Howard Eskin

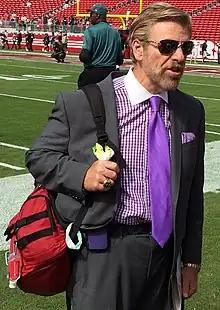
Eskin in 2014

While at KYW-TV, Eskin broke the story of Eagles owner Leonard Tose having personal financial trouble and therefore considering selling the team to buyers who would move the team. According to KYW-TV manager, Frank Traynor, "If [Eskin] had not stepped in when he did, Leonard Tose would have snuck the Eagles out of town."